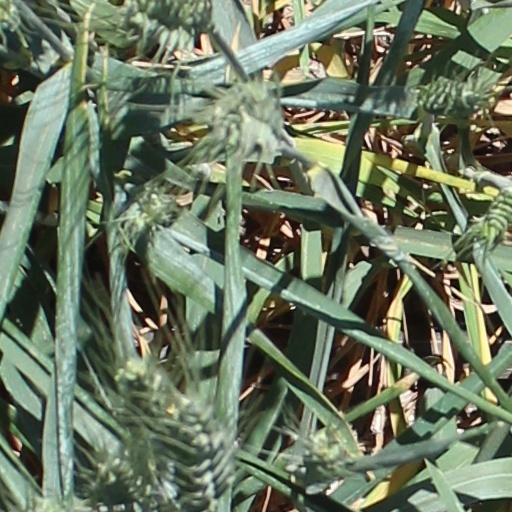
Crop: wheat